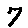
Label: 7